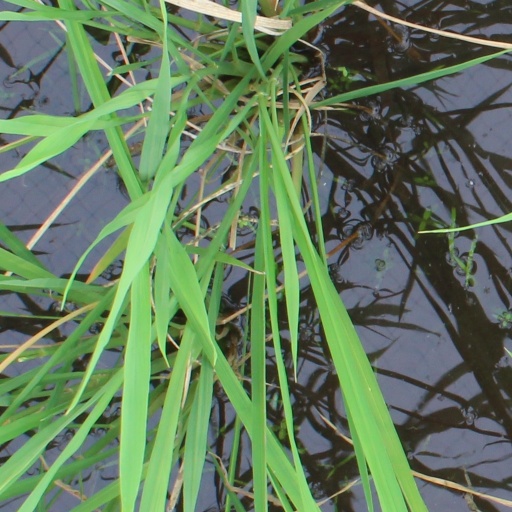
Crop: rice